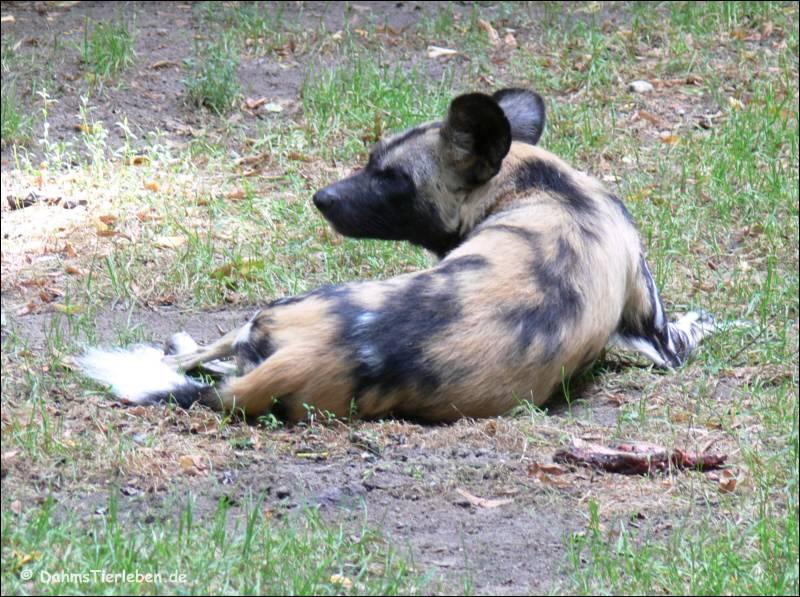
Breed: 211-n000025-African_hunting_dog